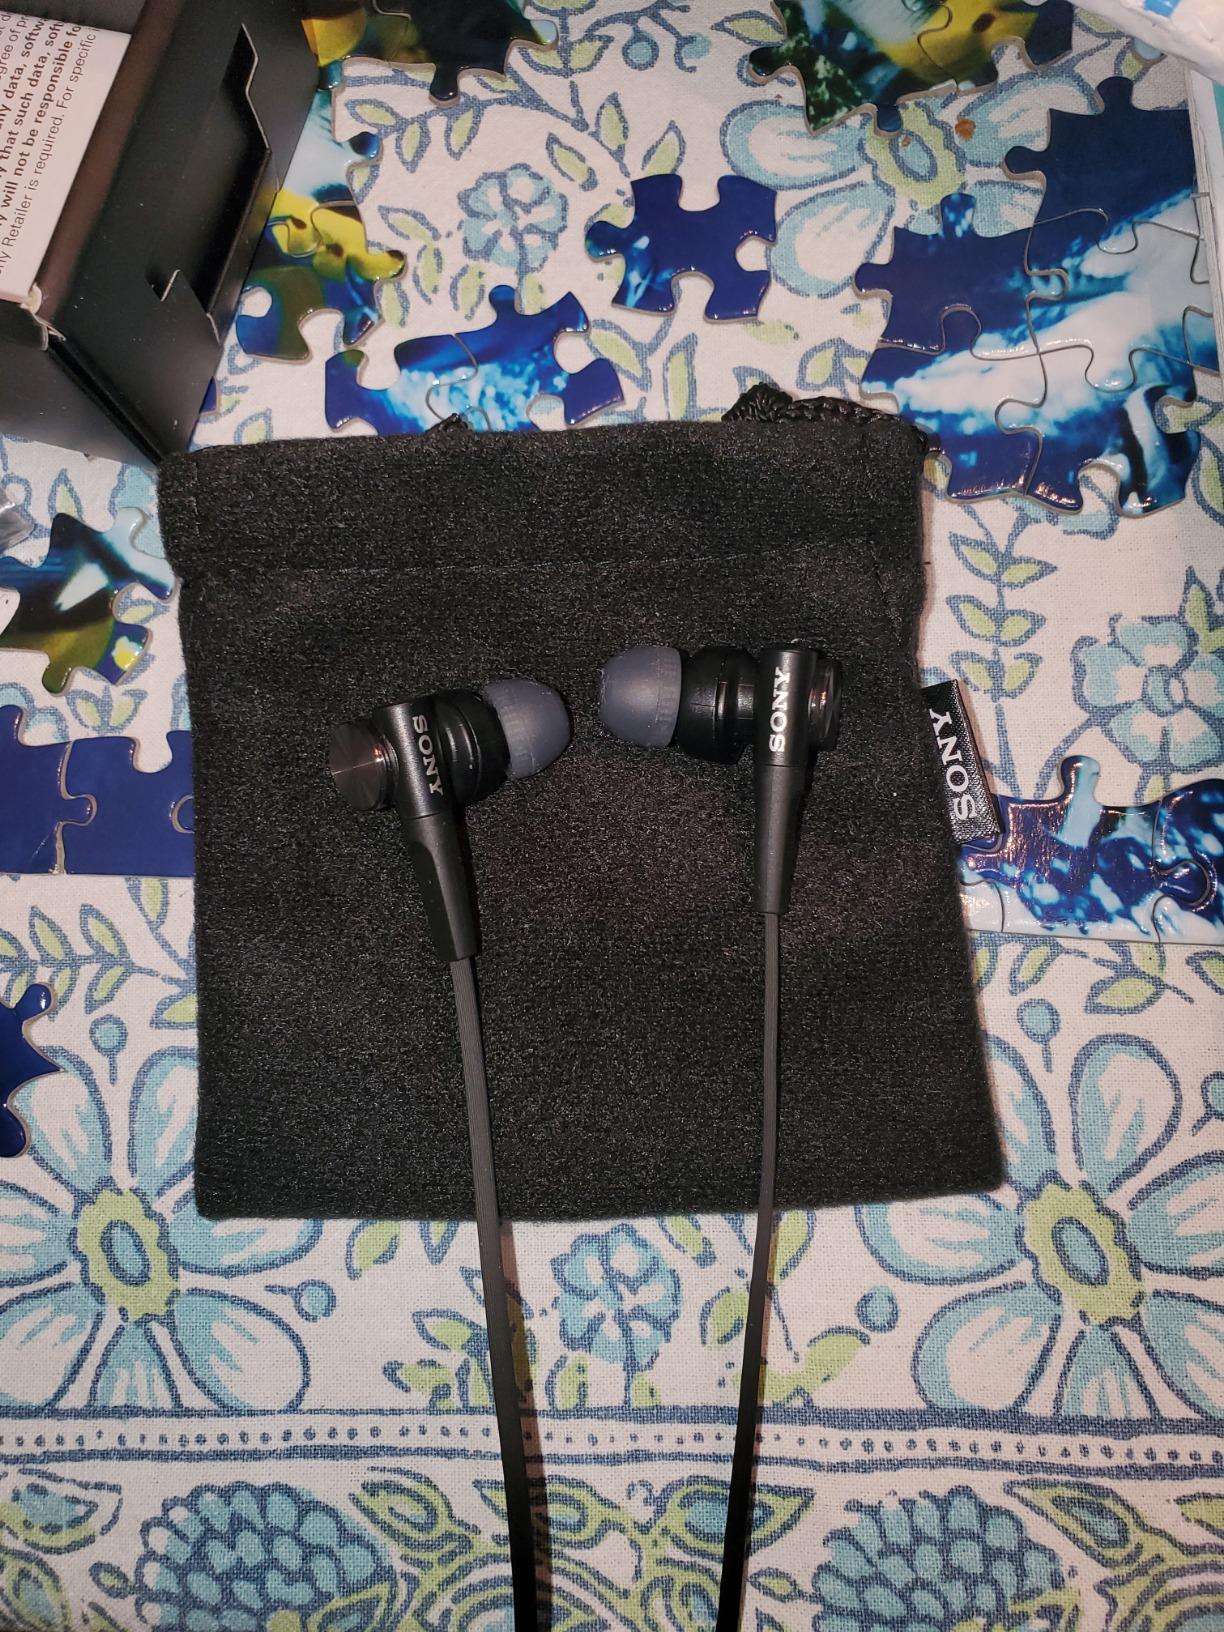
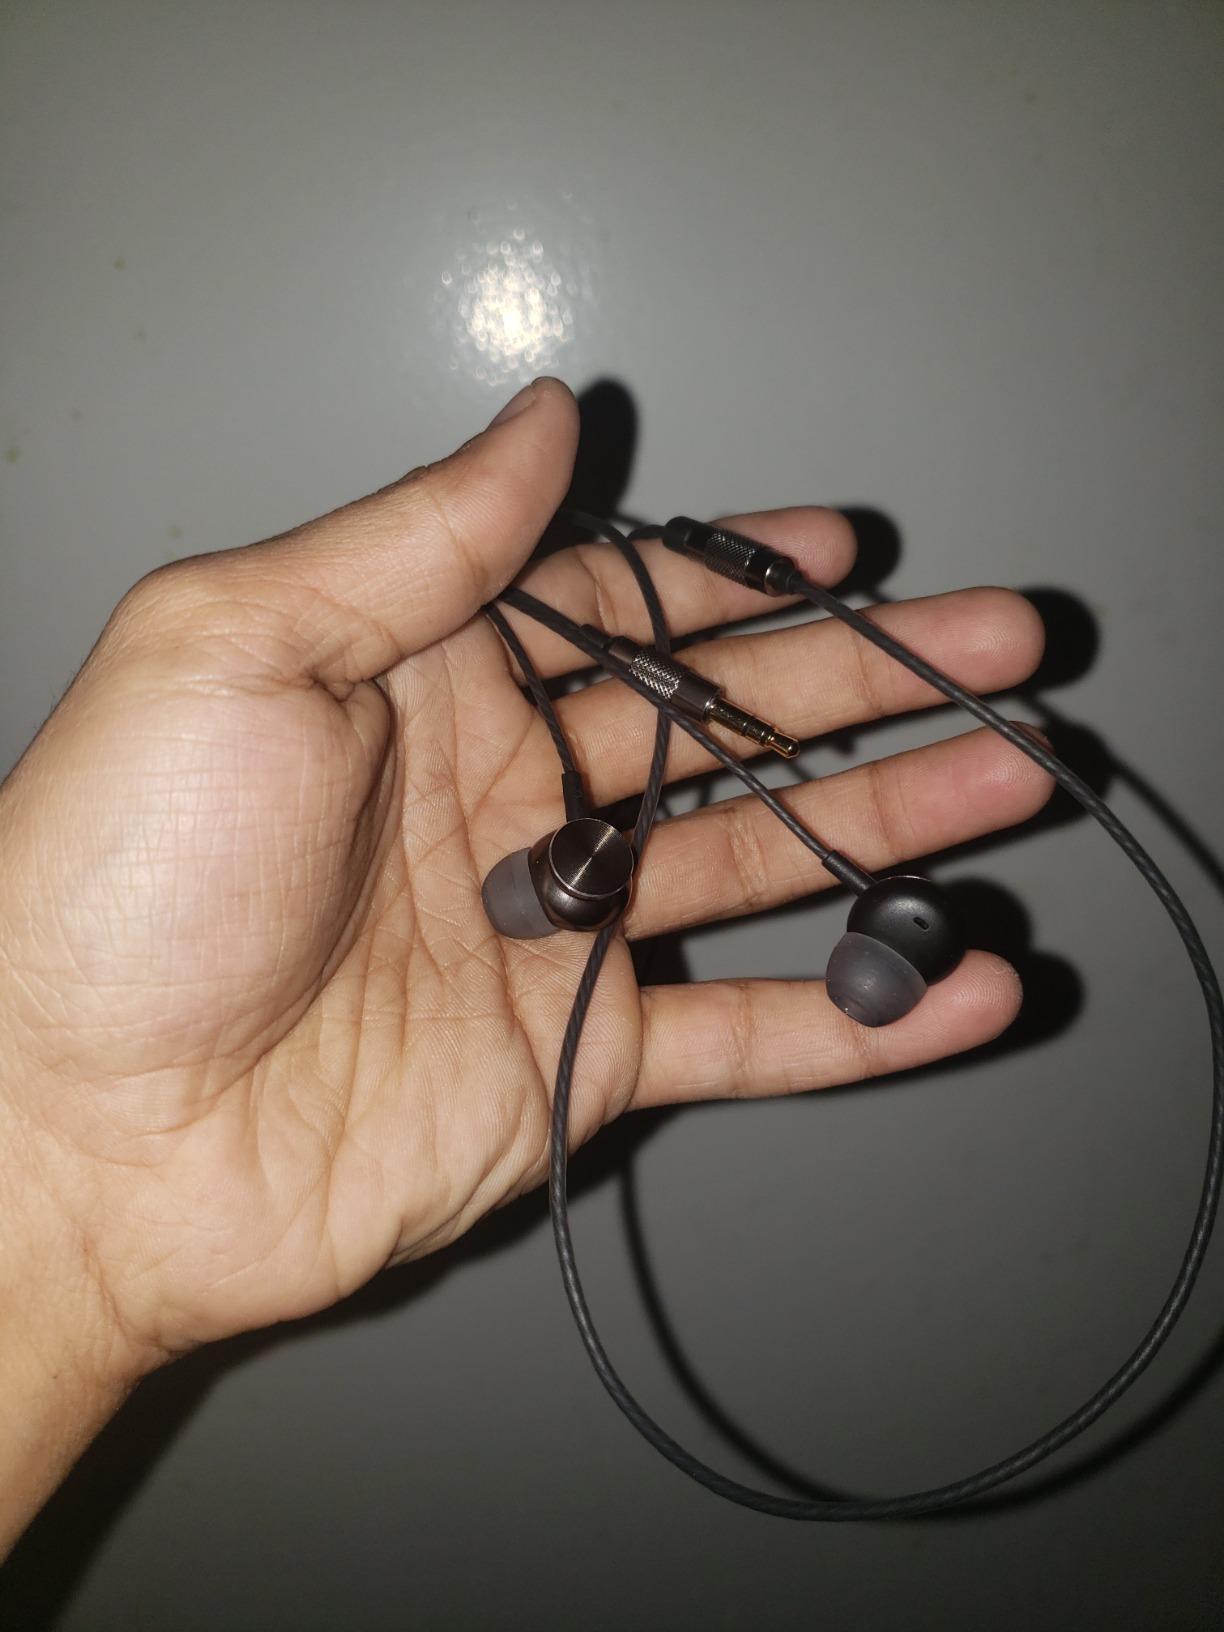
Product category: headphones
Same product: no